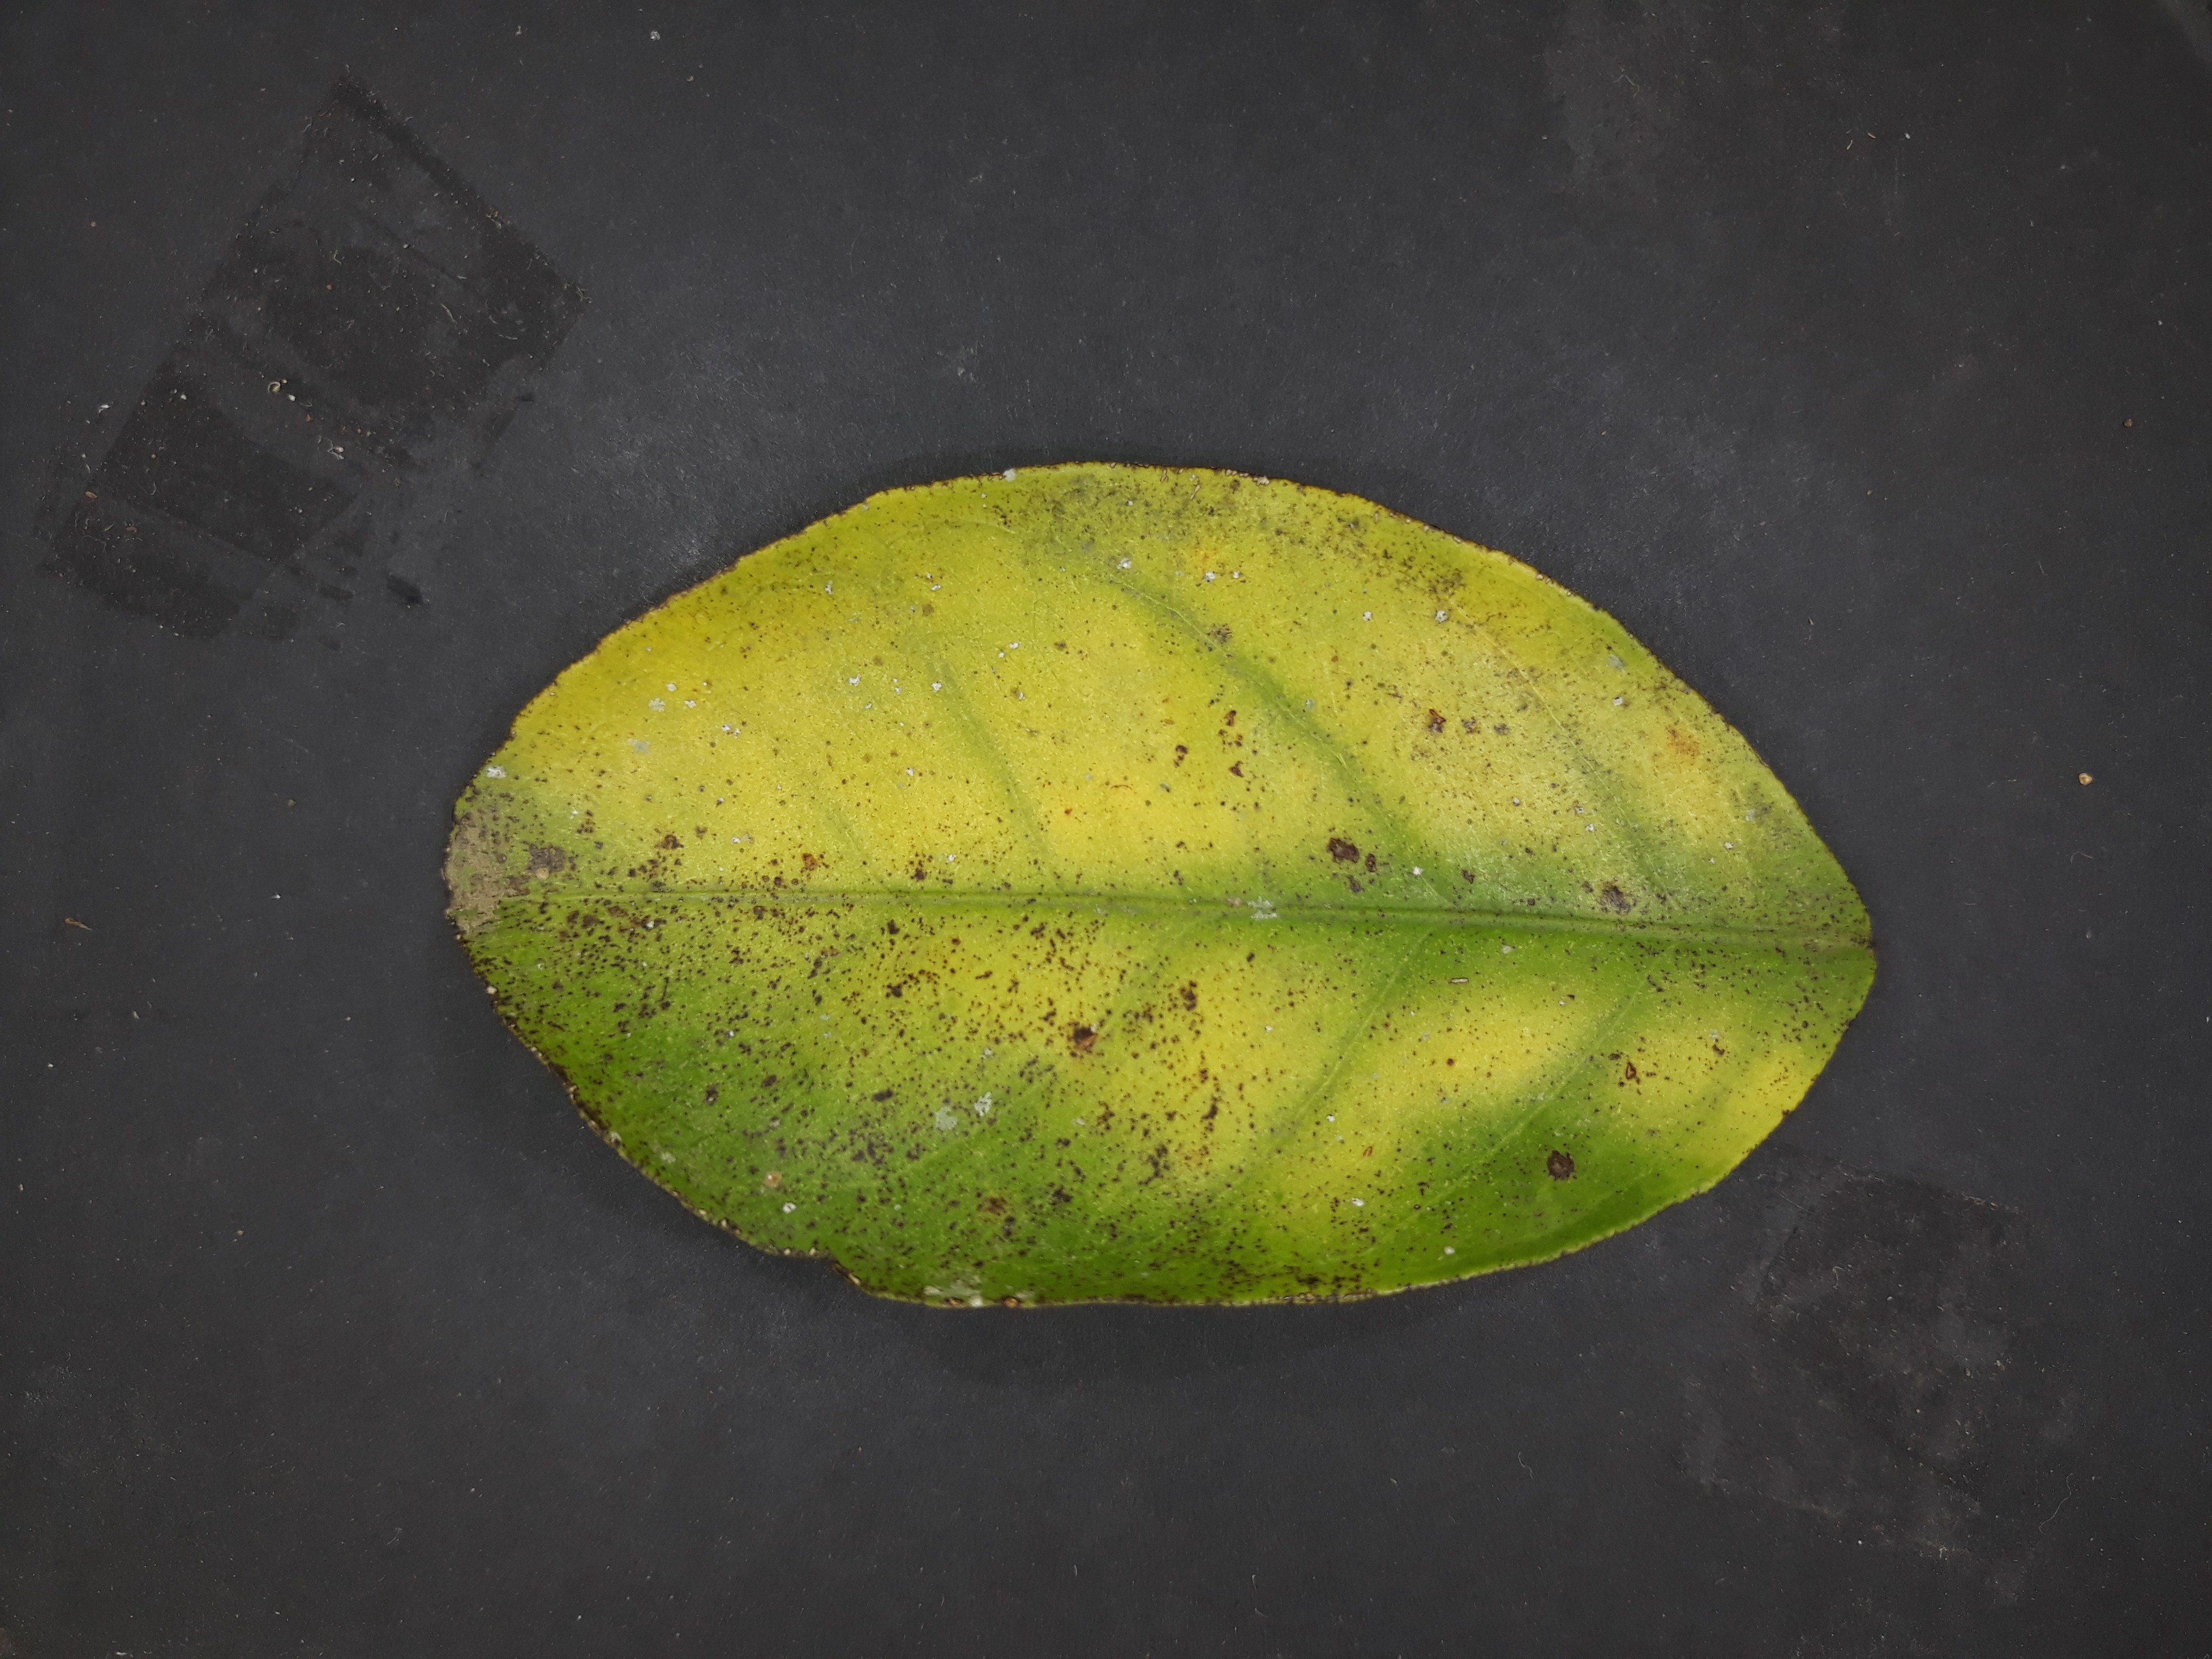
Label: Magnesium deficiency (Mg)